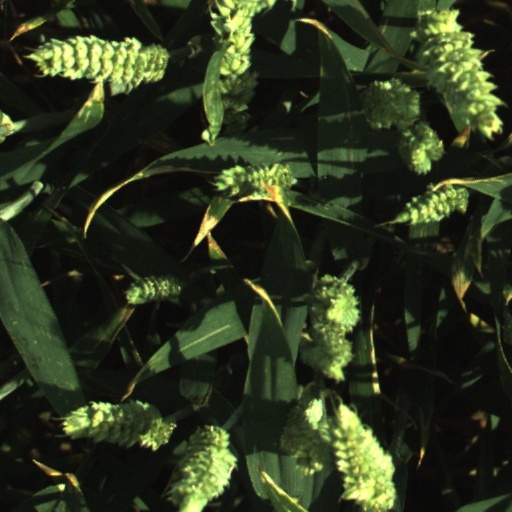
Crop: wheat